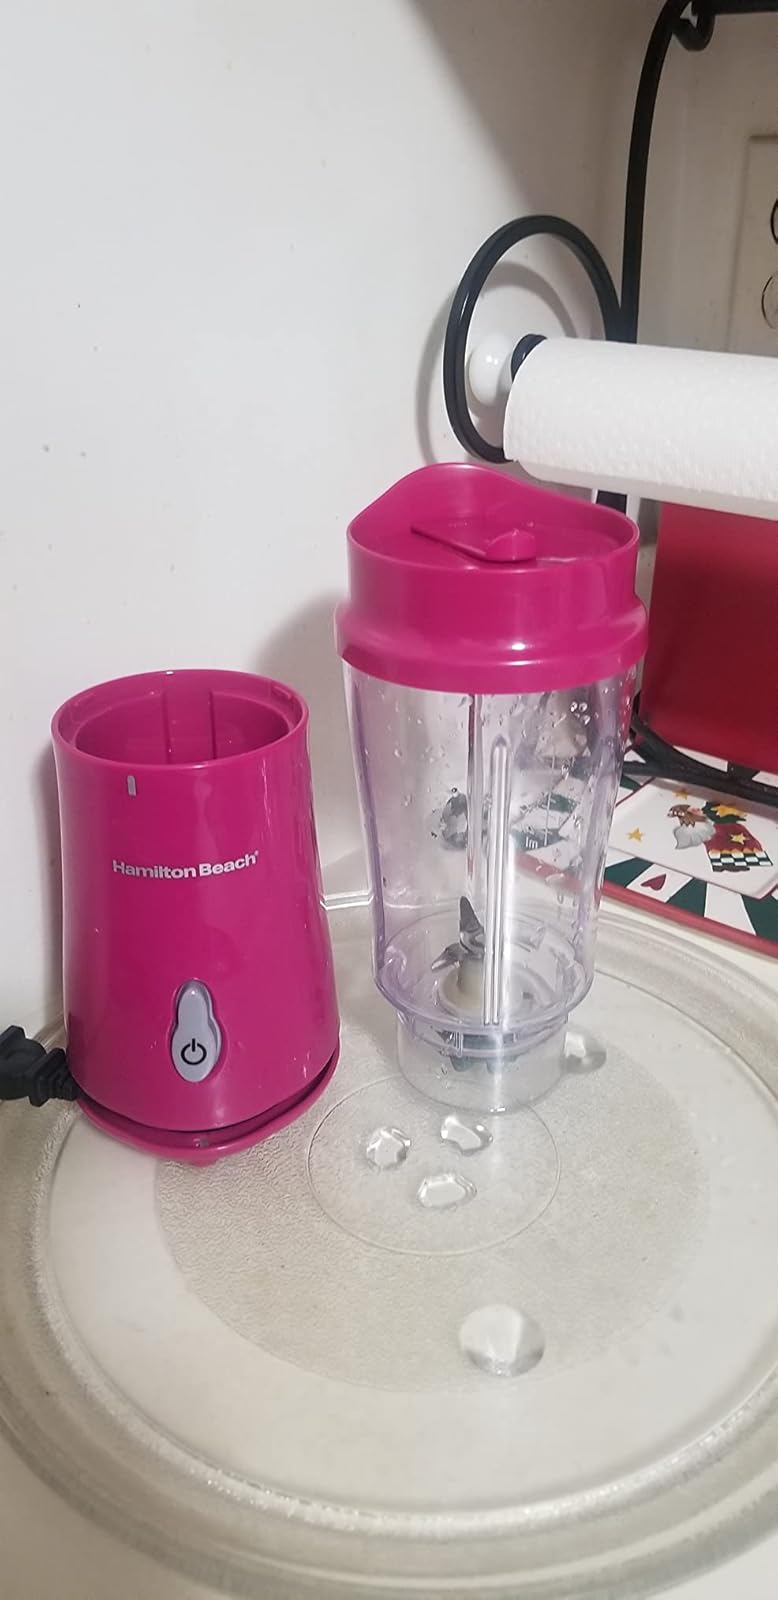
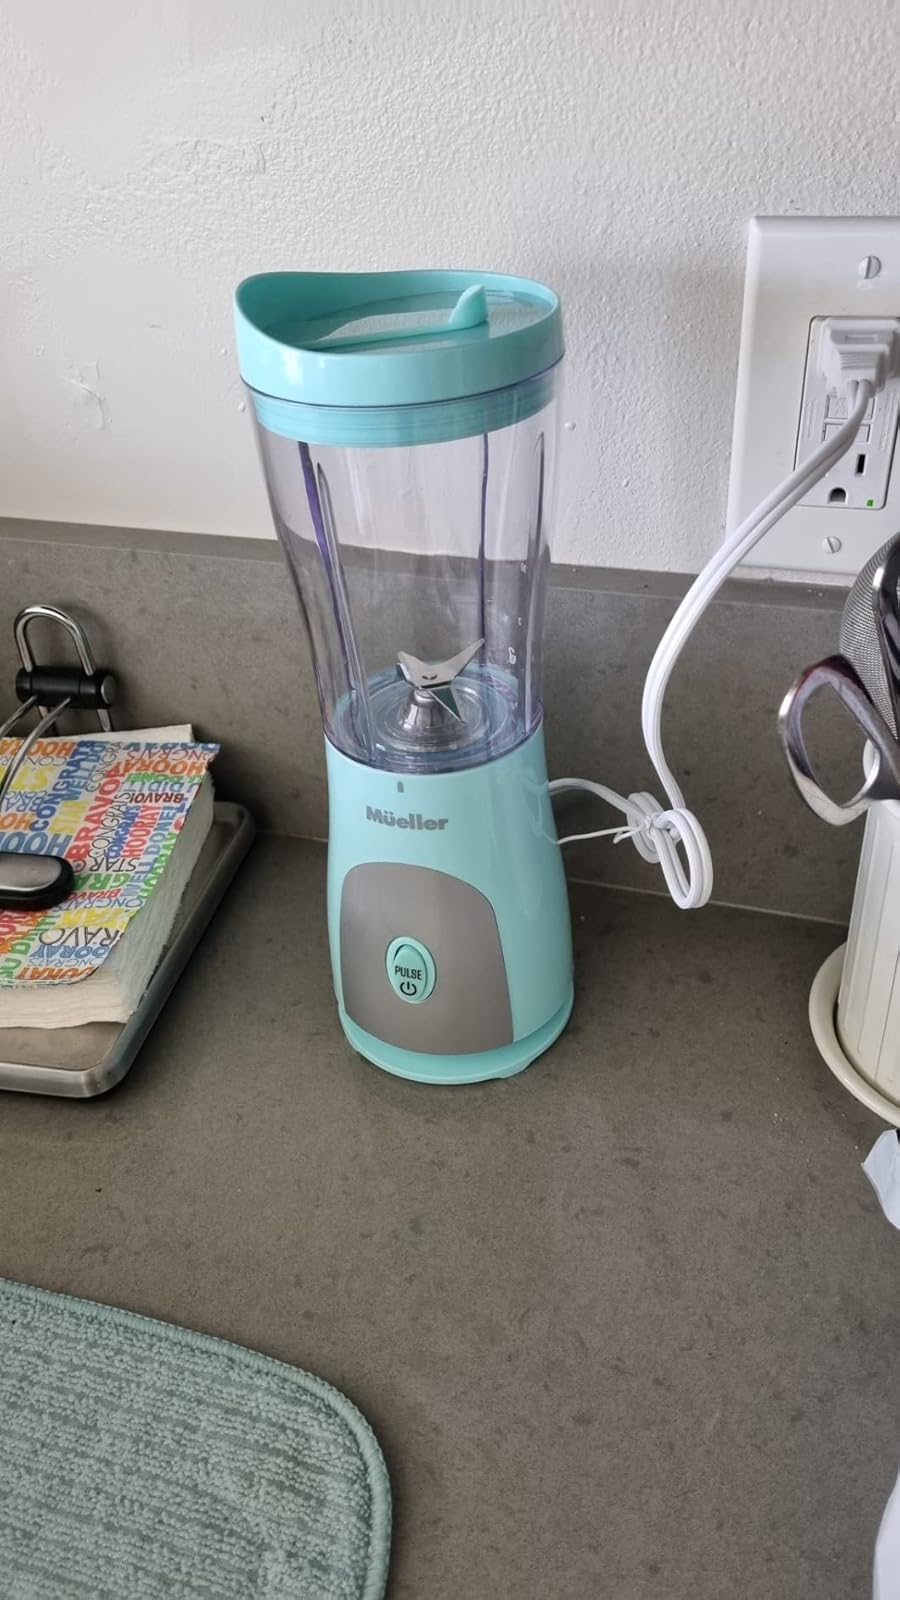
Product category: items_blender
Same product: no